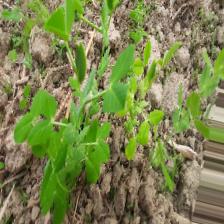
Label: Normal